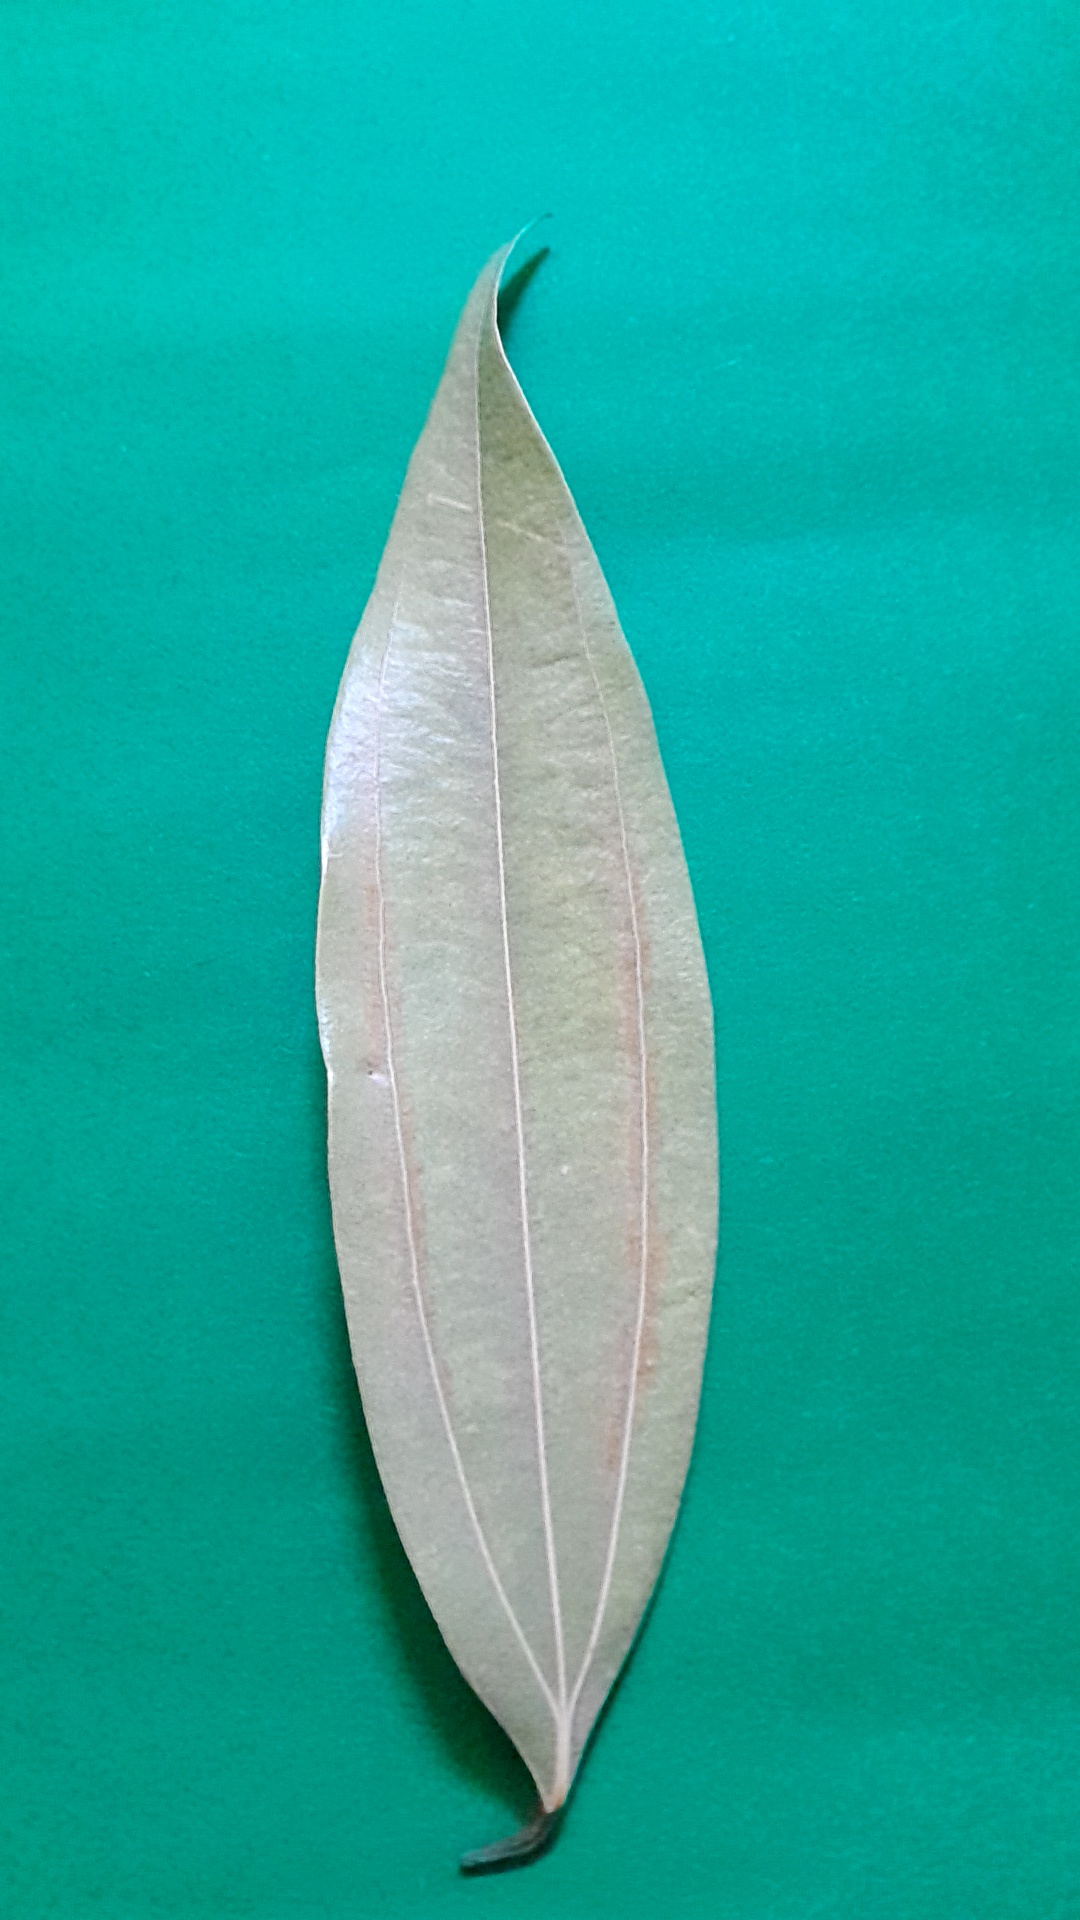
Label: Dry Leaf